National Historic Landmark

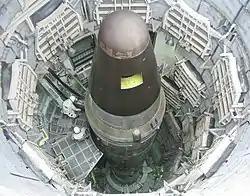
The Titan Missile Museum in Tucson, Arizona, a National Historic Landmark

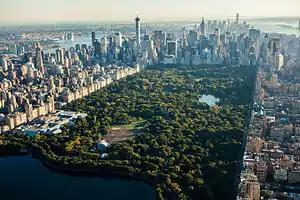
Central Park in New York City, a prominent National Historic Landmark; New York City has 116 NHLs, more than any other city in the U.S.

A National Historic Landmark (NHL) is a building, district, object, site, or structure that is officially recognized by the United States government for its outstanding historical significance. Only some 2,500, or roughly three percent, of over 90,000 places listed on the country's National Register of Historic Places (NRHP) are recognized as National Historic Landmarks.